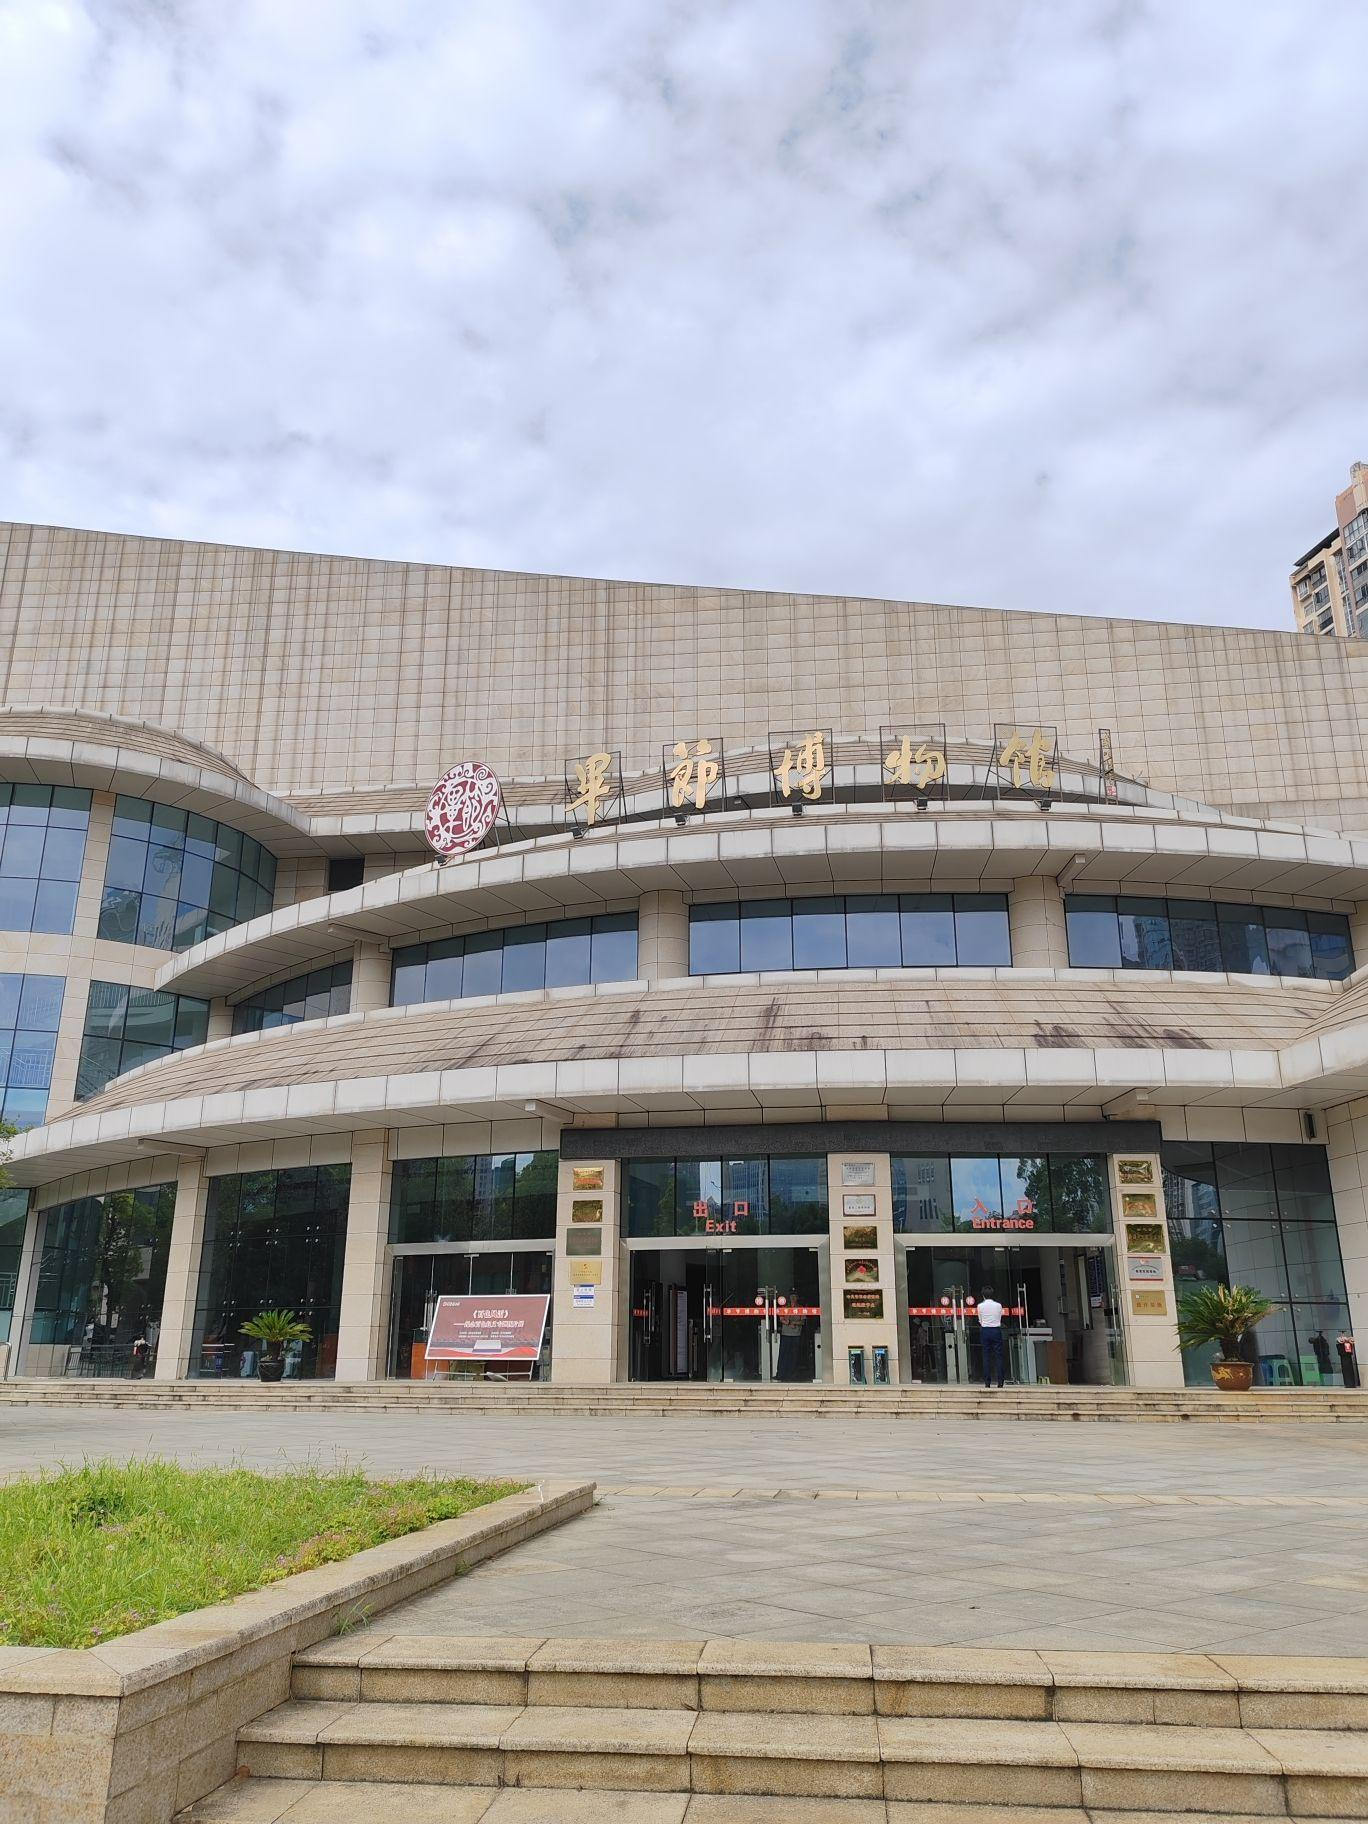
地标名称：毕节博物馆
所在城市：毕节市·七星关区